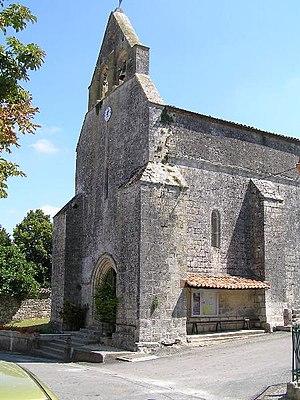
Sonneville est une ancienne commune du Sud-Ouest de la France, située dans le département de la Charente dans la région Nouvelle-Aquitaine, devenue le 1ᵉʳ janvier 2016 une commune déléguée au sein de la commune nouvelle de Rouillac, avec Plaizac.